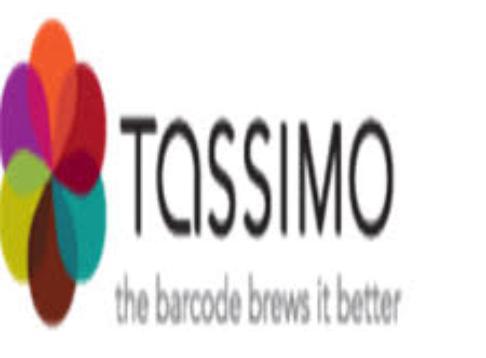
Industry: Food